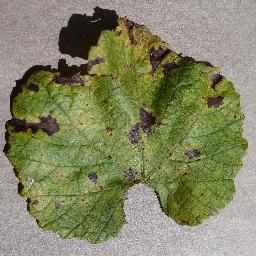
Label: Grape___Leaf_blight_(Isariopsis_Leaf_Spot)